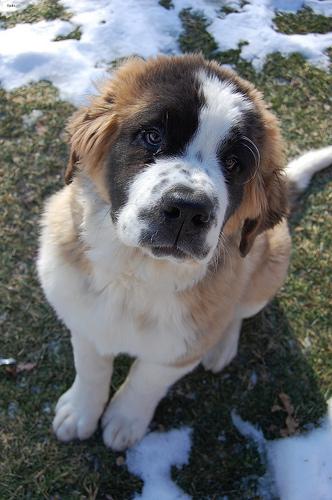
Breed: saint bernard